Rose Tyler

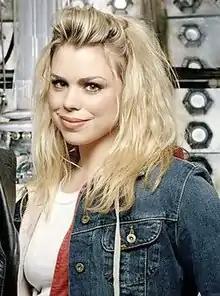
Billie Piper as Rose Tyler

Rose Tyler is a fictional character in the British science fiction television series "Doctor Who". She was created by series producer Russell T Davies and portrayed by Billie Piper. With the revival of "Doctor Who" in 2005, Rose was introduced as a new travelling companion of the series protagonist, the Doctor, in his ninth and tenth incarnations. The companion character was key in the first series to introduce new viewers to the mythos of "Doctor Who", which had not aired regularly since 1989. Rose became the viewers' eyes into the new world of the series from the companion's perspective. Piper received top billing alongside Christopher Eccleston and David Tennant for the duration of her time as a regular cast member. The character was a series regular for all of Series 1 (2005) and 2 (2006). Piper later reprised the role in a supporting capacity in Series 4 (2008) and the New Year's special "The End of Time" (2010). Piper further played a sentient weapon called the Moment, which utilises Rose's image, in the 50th anniversary special "The Day of the Doctor" (2013). Piper would return to the series once again in the Series 15 finale "The Reality War" (2025), where the Fifteenth Doctor regenerates into an unknown character resembling Rose.